Up Front (film)

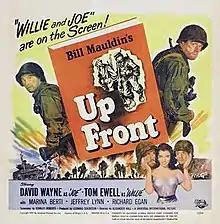
Film poster

Up Front is a 1951 American comedy film directed by Alexander Hall and starring Tom Ewell and David Wayne very loosely based on Bill Mauldin's World War II characters "Willie and Joe". Mauldin repudiated it and refused his advising fee; he claimed never to have seen it. It takes place during the Italian Campaign of World War II.